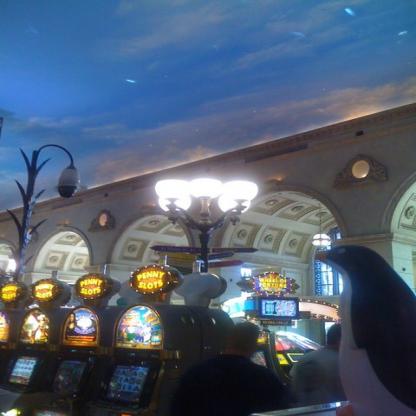
Scene: Indoor